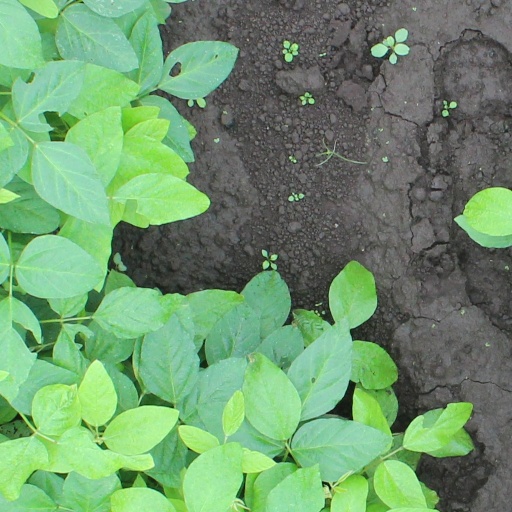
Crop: soybean